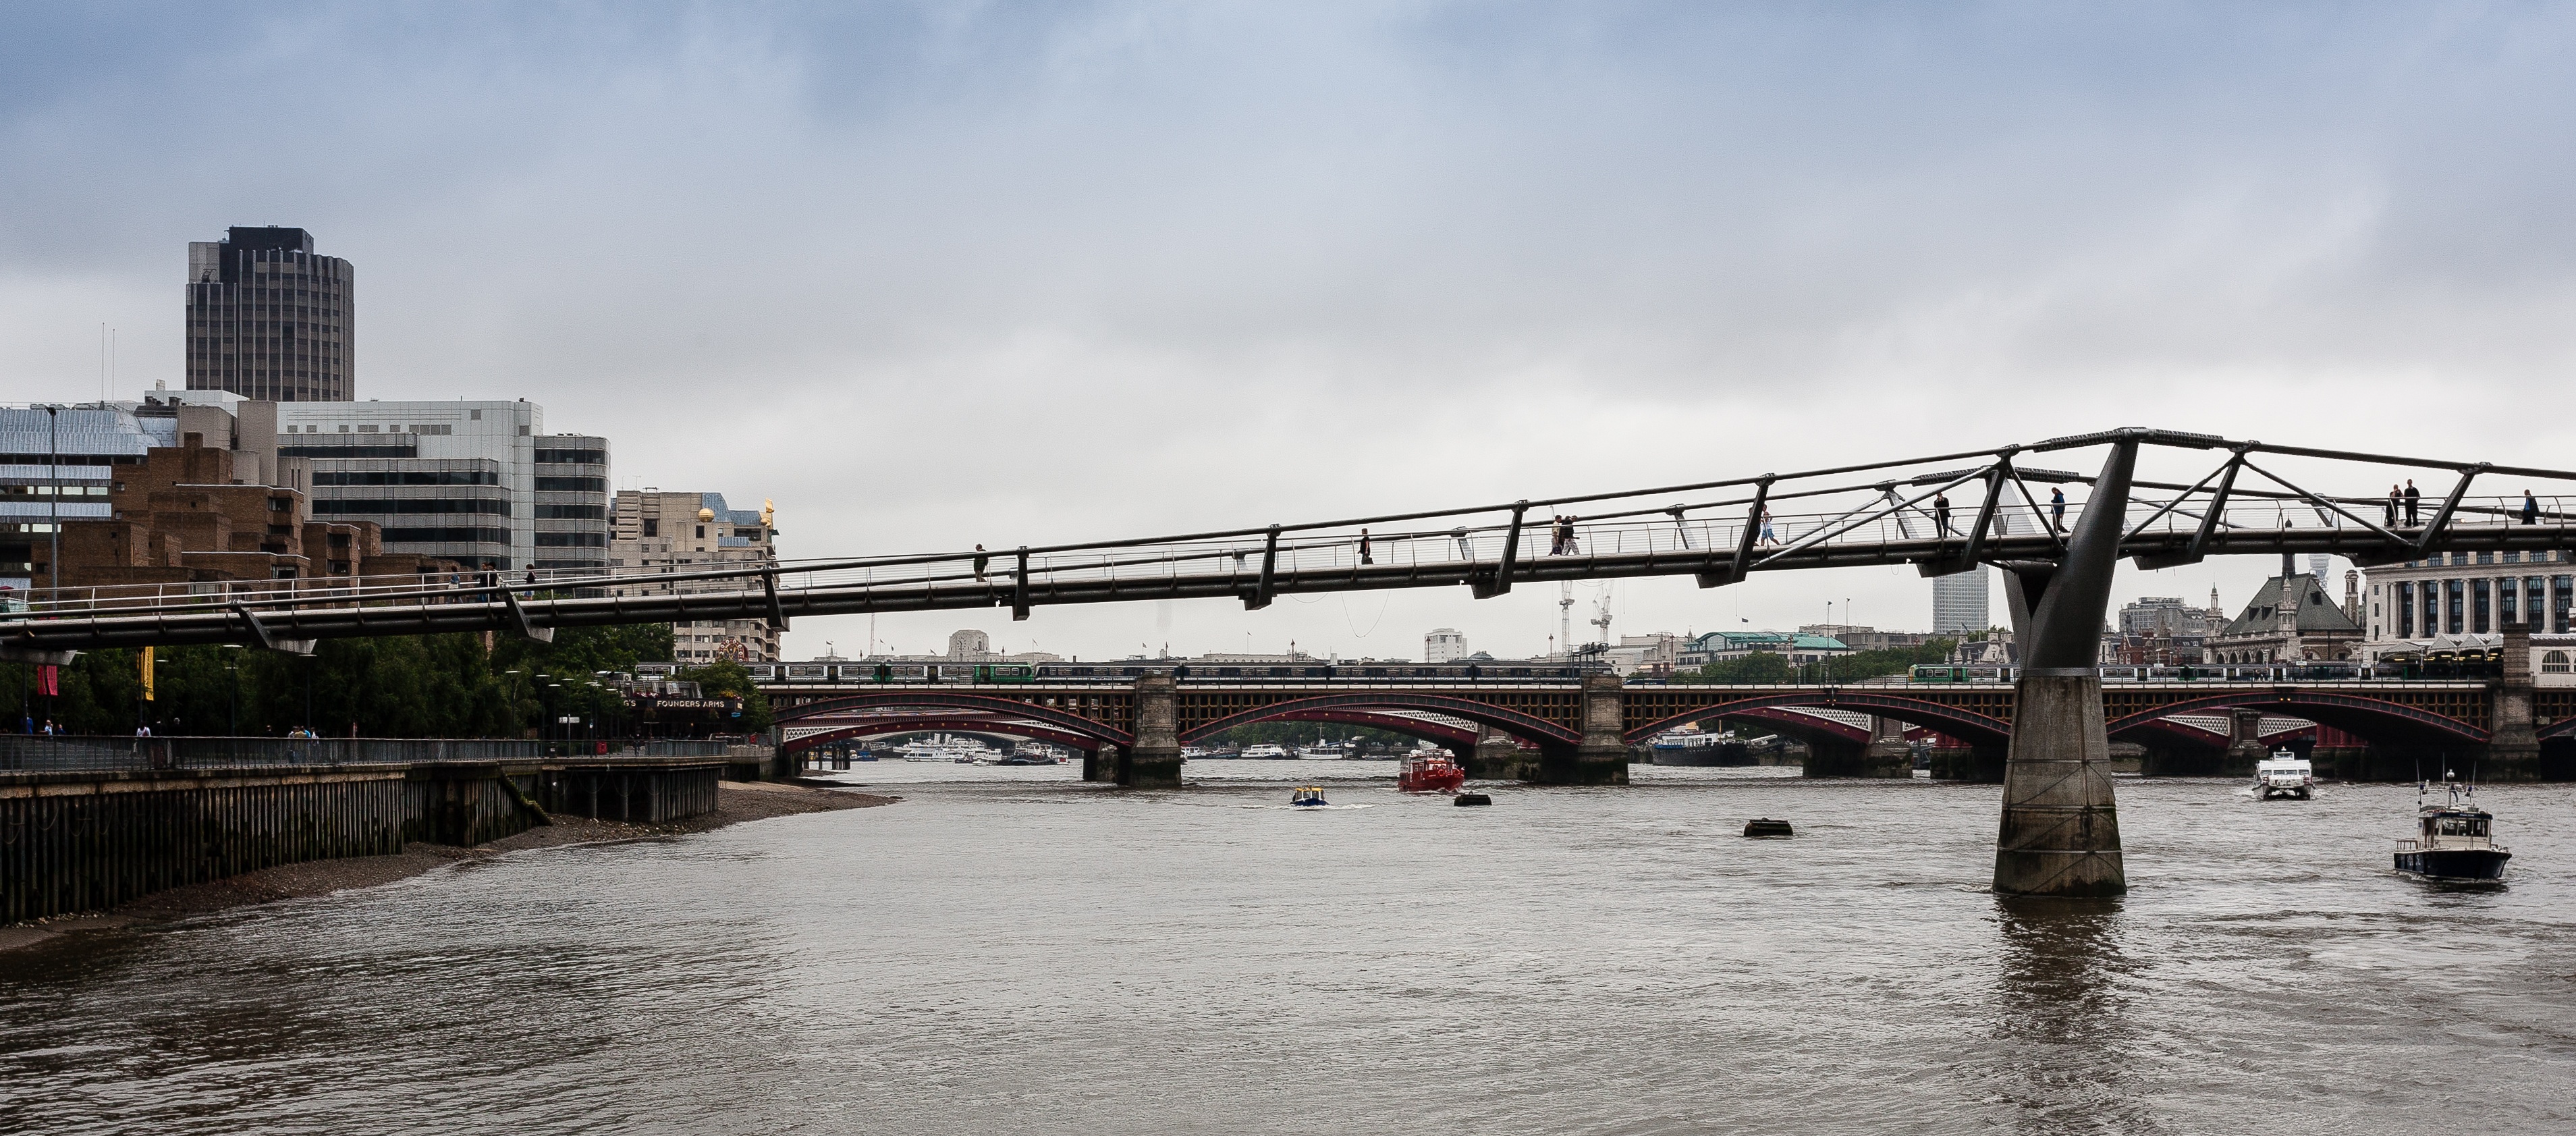
water, outdoor, architecture, structure, sky, bridge, view, building, city, urban, pier, river, walkway, cityscape, transport, construction, reflection, vehicle, landmark, waterway, london, thames, millennium, urban area, nonbuilding structure